Aonidiella aurantii

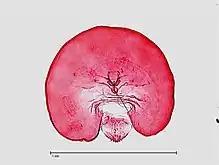
Specimen

The female scale insect has a circular, brownish-red cover about 1.8 millimetres in diameter. It is firmly attached to the surface when the female is moulting or reproducing. The insect itself is visible through the cover and has an oval body which becomes kidney-shaped at the last instar stage. The female molts twice, exuding the material from which the cover is formed and developing a concentric ring in the center each time. There is a characteristic whitish coating on the underside of the body which separates it from the host plant. The female is viviparous with the eggs hatching internally. She produces 100 to 150 young altogether and live nymphs or crawlers emerge from under their mother's cover at the rate of two to three per day. When they first hatch the nymphs are a yellowish color and search for a suitable place to settle in depressions on twigs, leaves or fruits. They then start feeding by inserting their mouthparts deep into the plant tissue and sucking sap from the parenchyma cells. The saliva they inject is very toxic to the leaves, twigs, branches and fruit of citrus trees. They soon begin to develop their own round, waxy covers.